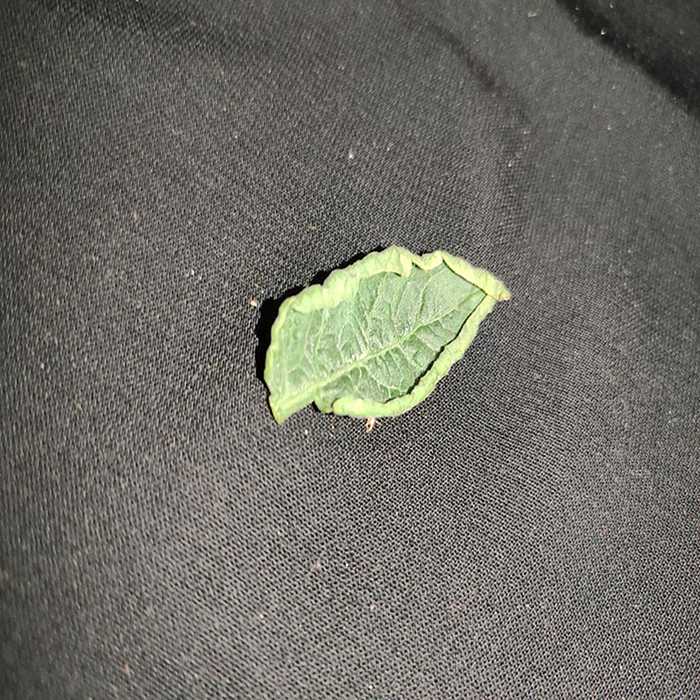
Plant: Tomato
Label: Tomato leaf curl virus